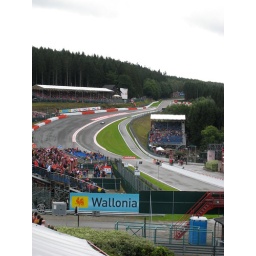
F1 cars blasting up the hill at Eau Rouge in Spa-Francorchamps